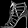
Label: Sandal